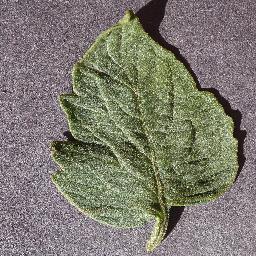
Label: Tomato___healthy